Murder of Carol Stuart

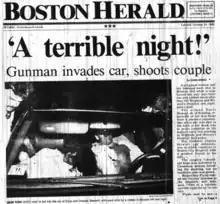
Cover of "The Boston Herald" on October 24, 1989, reporting the shooting as an attempted robbery of the couple

In 1989, Charles Stuart was the general manager at Edward F. Kakas & Sons, an upscale fur clothing shop on fashionable Newbury Street in Boston, Massachusetts. His wife, Carol, a tax attorney, was pregnant with their first child. On October 23, the couple attended childbirth classes at Brigham and Women's Hospital and drove through Roxbury on their way home.